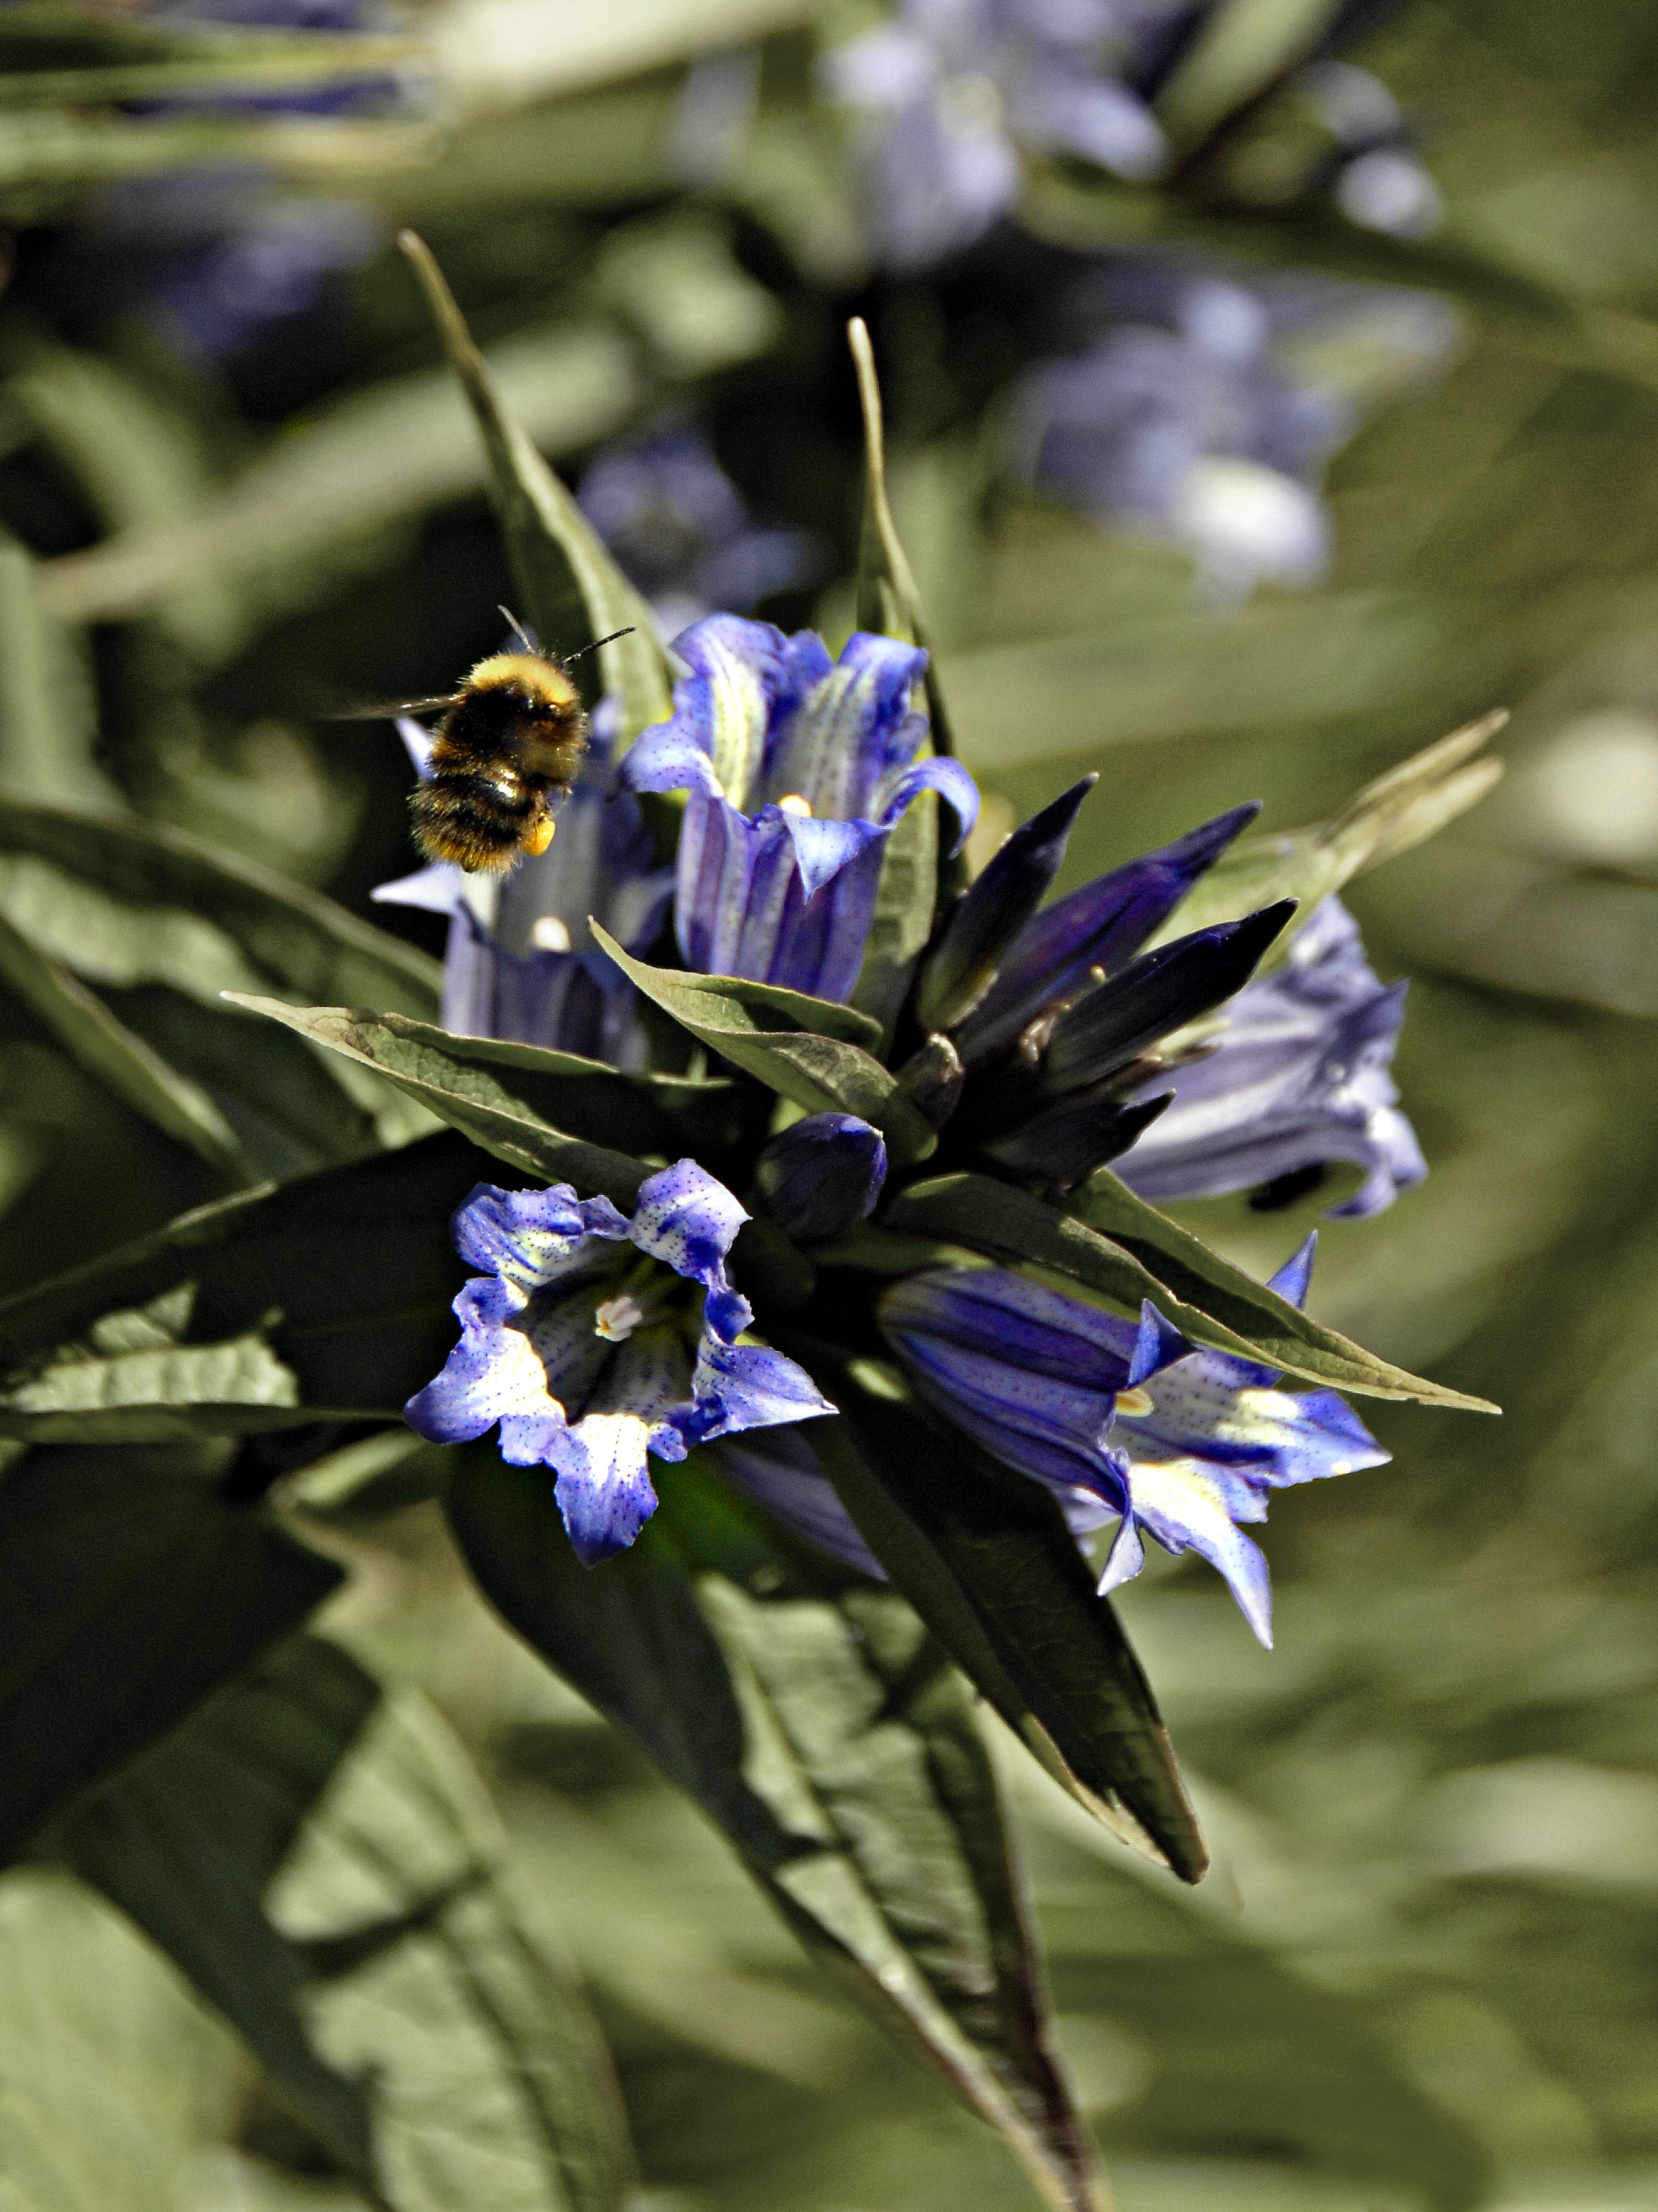
nature, blossom, plant, flower, herb, produce, insect, botany, blue, flora, wildflower, bumble bee, macro photography, flowering plant, land plant